J. Jonah Jameson

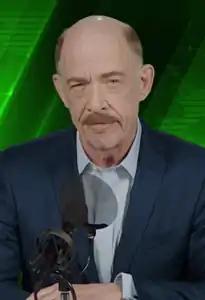
Simmons reprised the role of J. Jonah Jameson in "", making him the first live-action character to be portrayed by the same actor in two different franchises.

J. Jonah Jameson appears in media set in the Marvel Cinematic Universe (MCU), portrayed by J. K. Simmons. He appears in the film "" (2019), "The Daily Bugle" web series (2019–2022), and the film "" (2021). Simmons also makes an uncredited cameo appearance as the MCU Jameson in the mid-credits scene of the Sony's Spider-Man Universe (SSU) film "" (2021), and in a deleted scene in "Morbius" (2022).